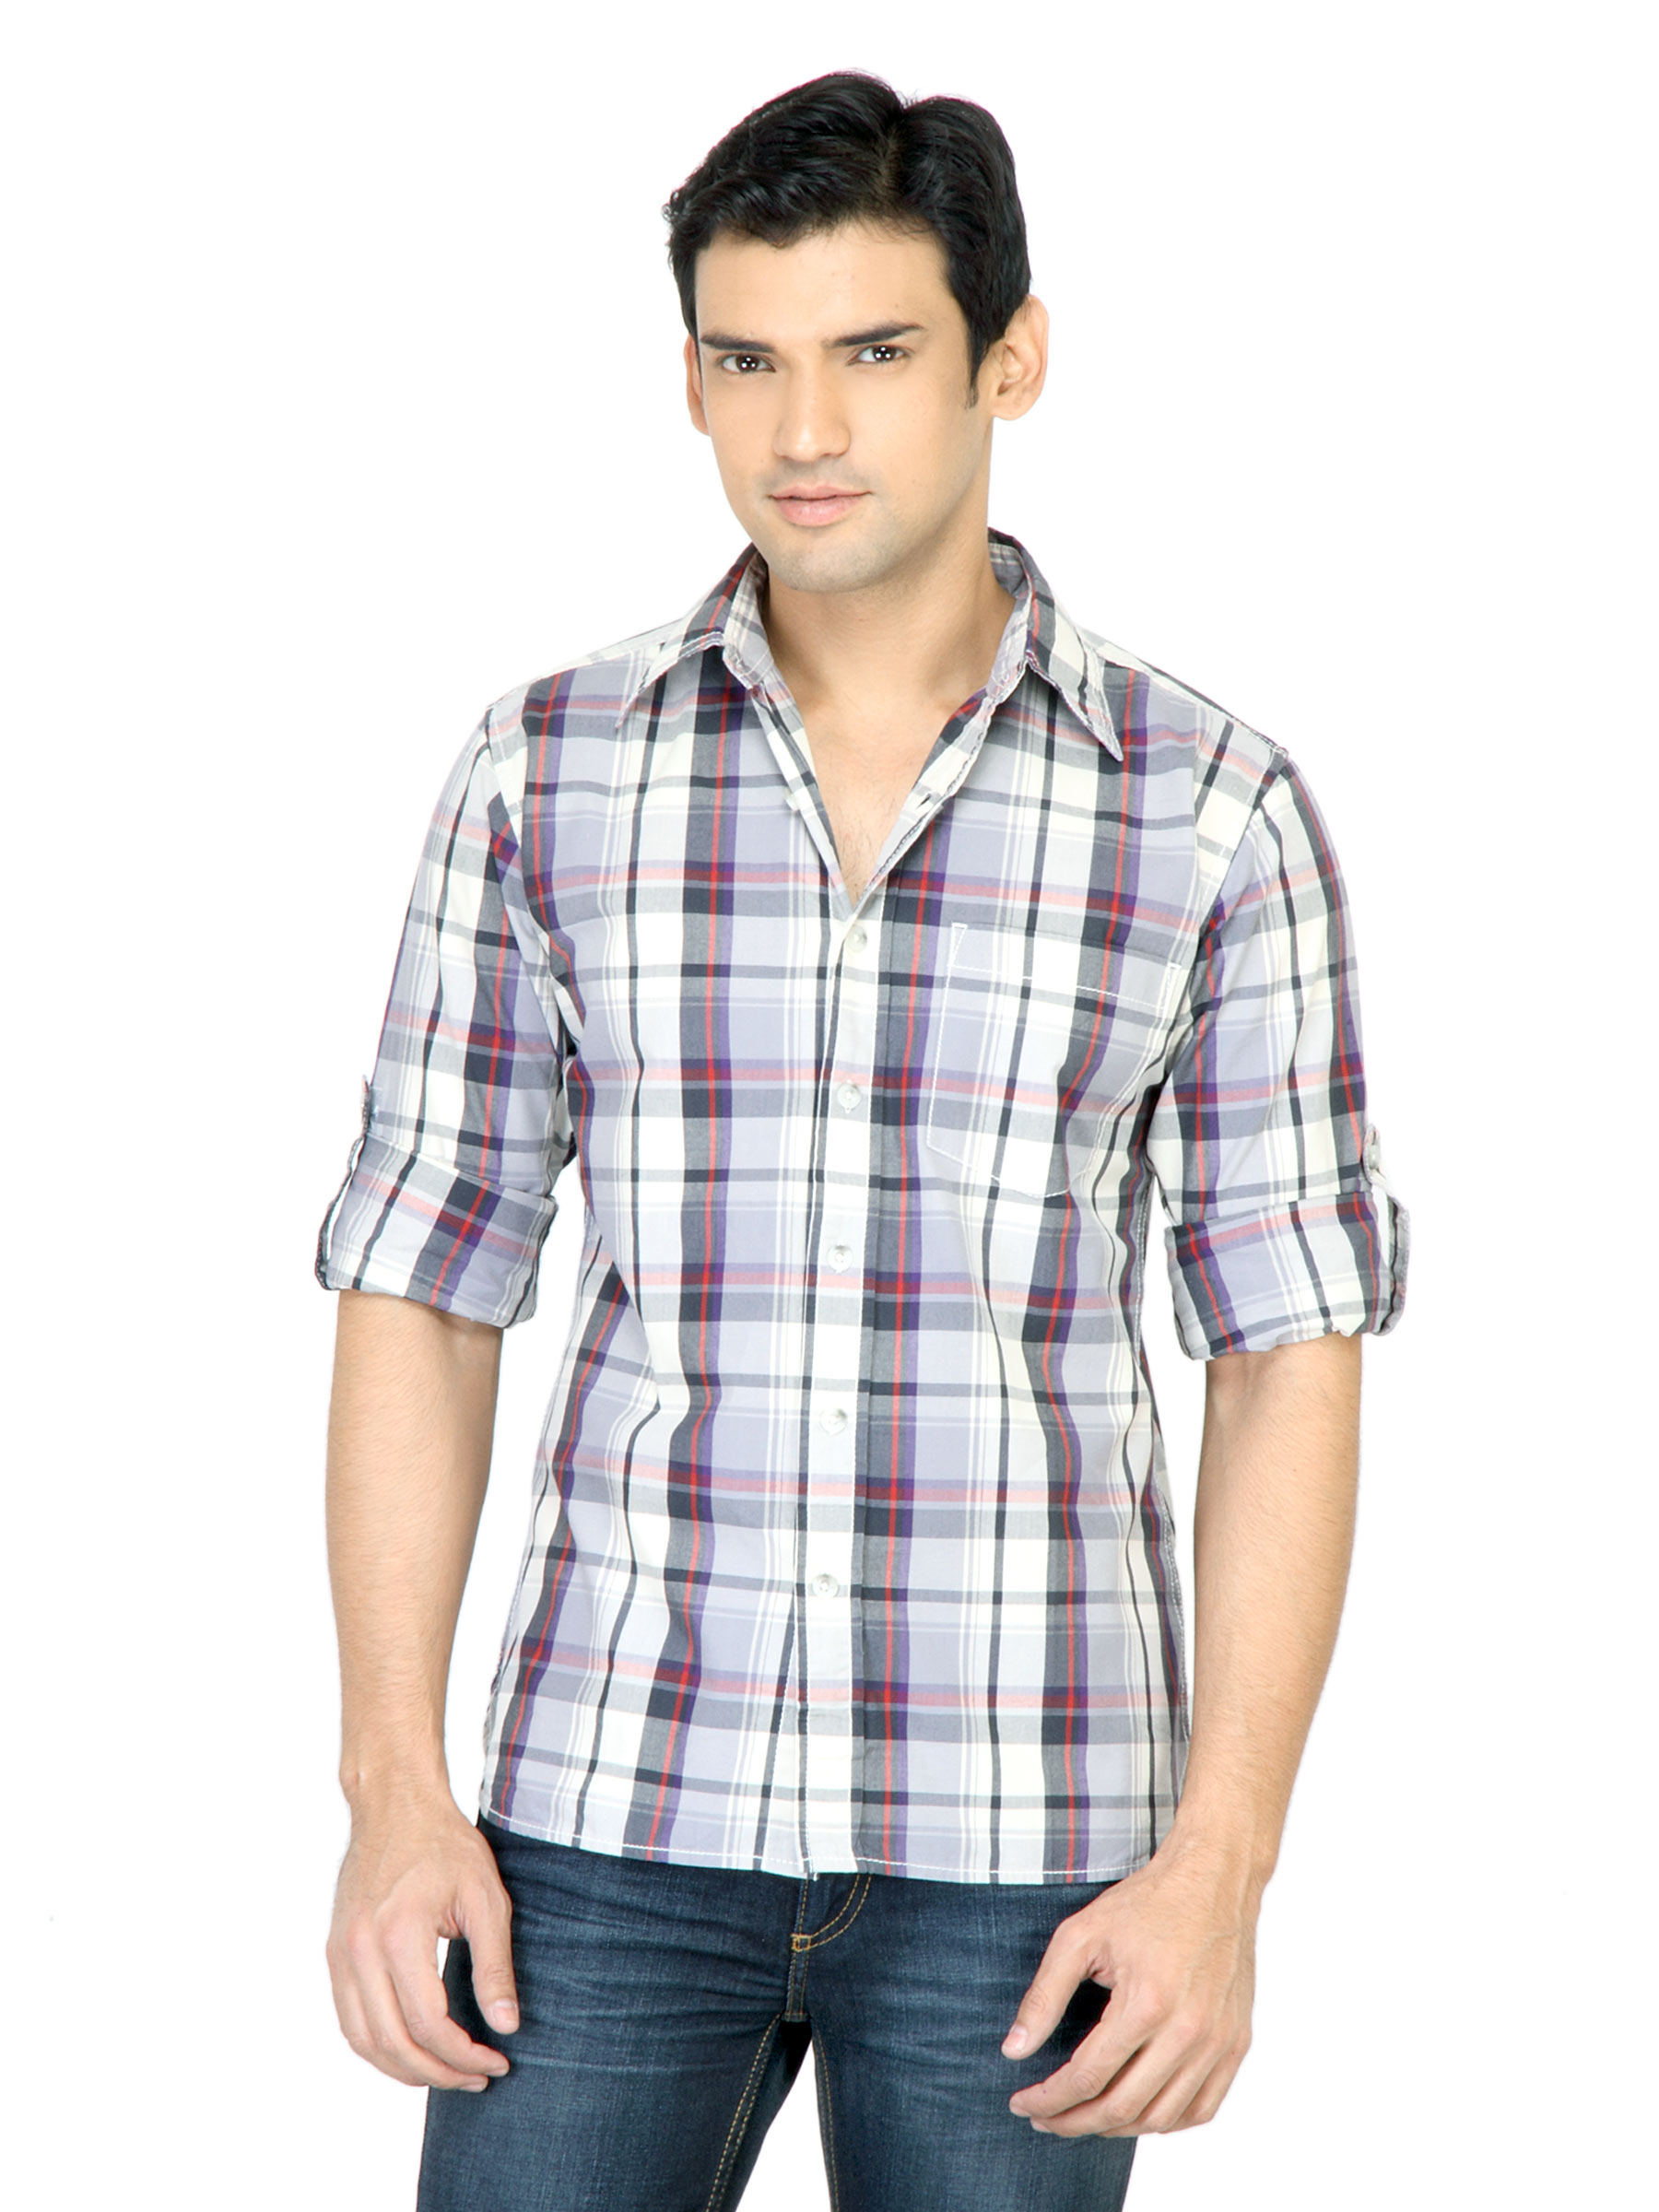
Wrangler Men Aoston Black Shirt
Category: Apparel / Topwear / Shirts
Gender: Men
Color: Black
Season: Fall 2011
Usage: Casual